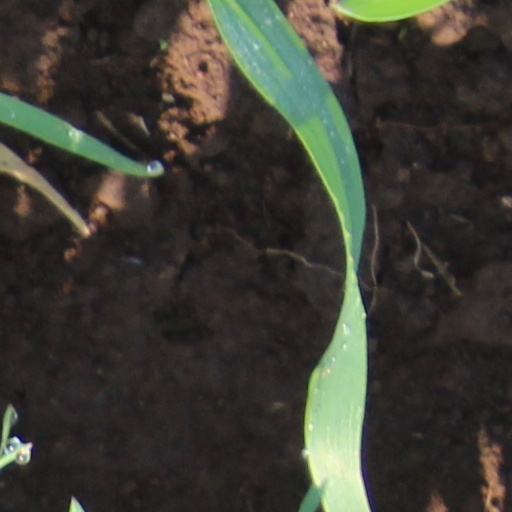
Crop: wheat